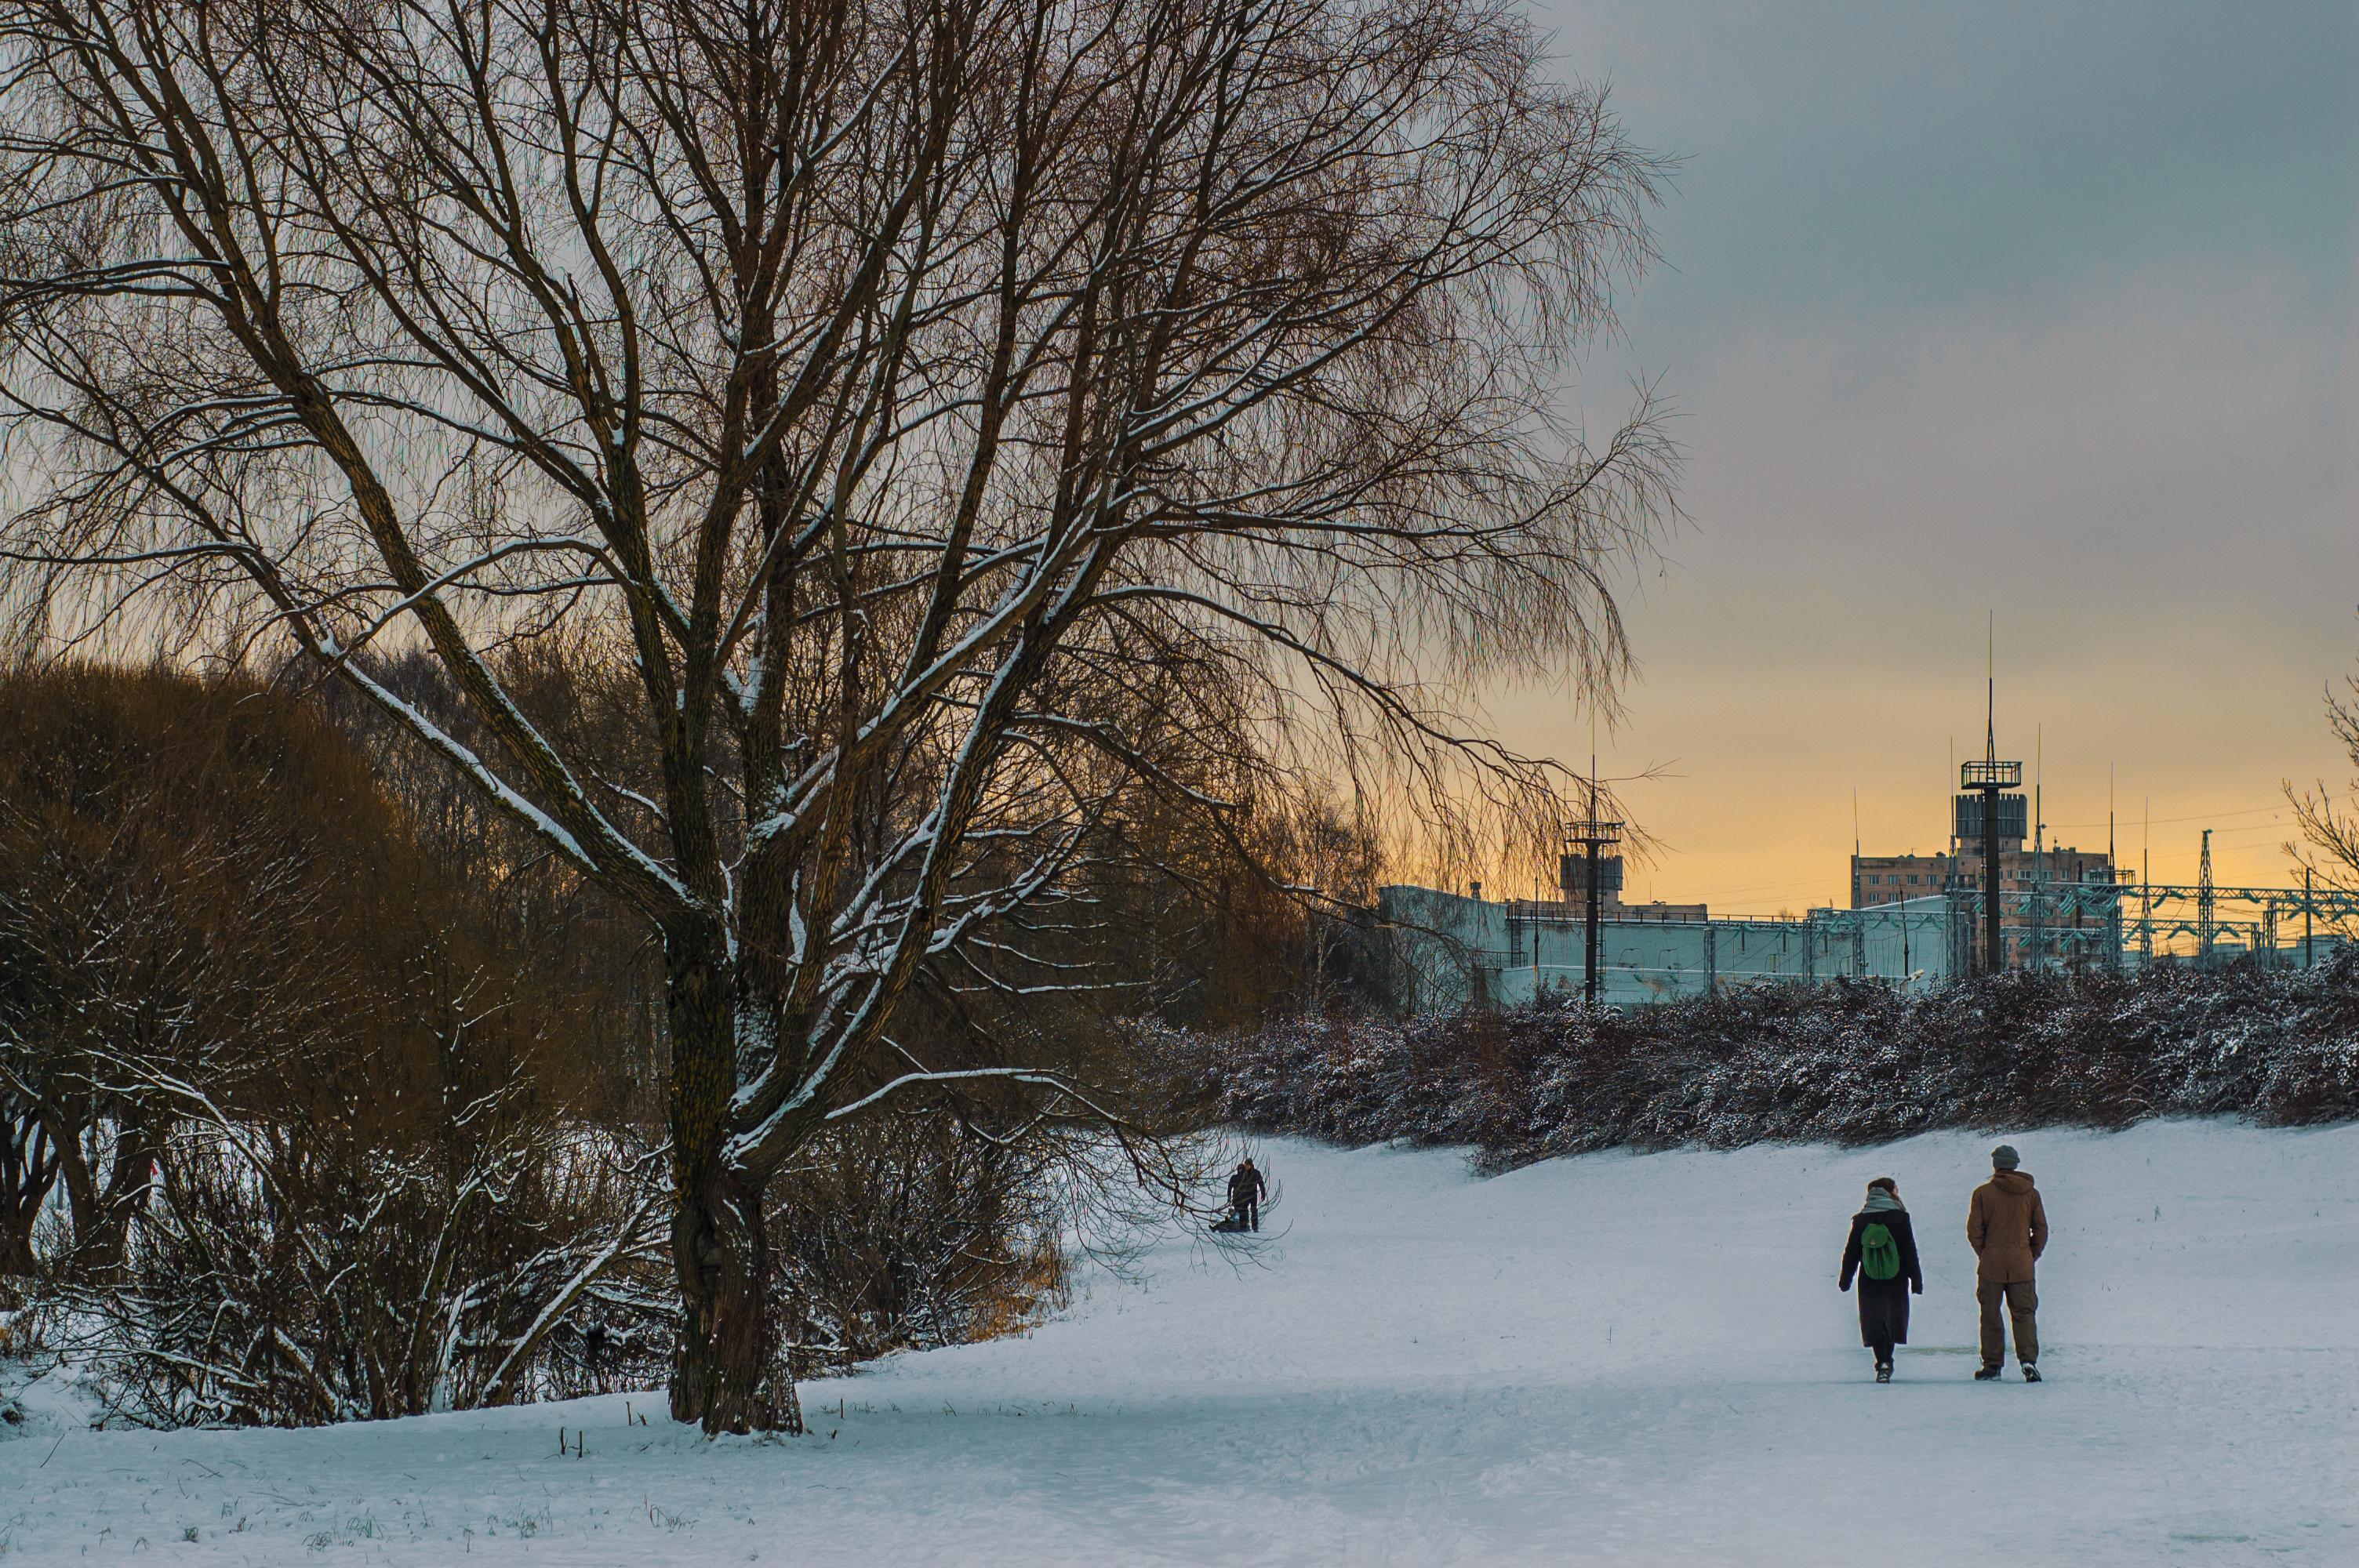
images, sky, cloud, snow, plant, nature, water, building, tree, natural landscape, atmospheric phenomenon, freezing, twig, landscape, winter, event, recreation, city, evening, sunset, dusk, frost, precipitation, horizon, sunrise, leisure, dawn, fun, ice, reflection, grass, street